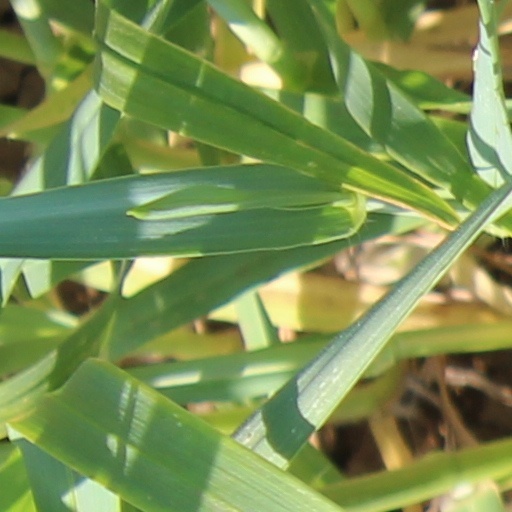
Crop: wheat